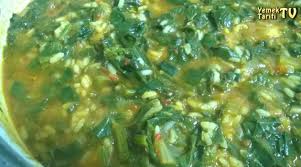
Yemek: ispanak